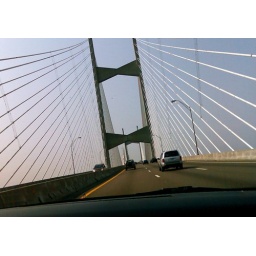
Dames Point Bridge, incidentally the longest cable-stayed bridge in USA, which spans the St. Johns river in Jacksonville, Florida